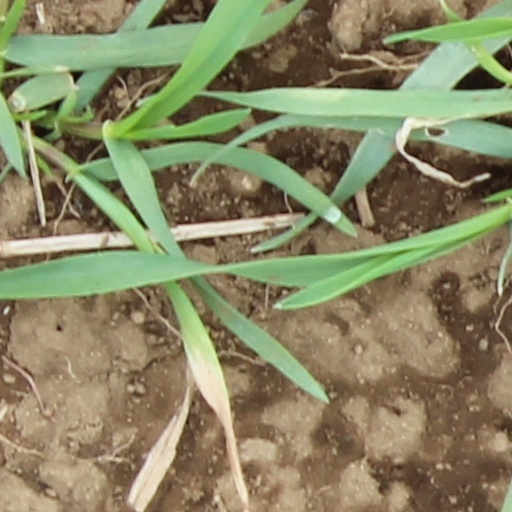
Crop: wheat